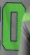
Number: 0